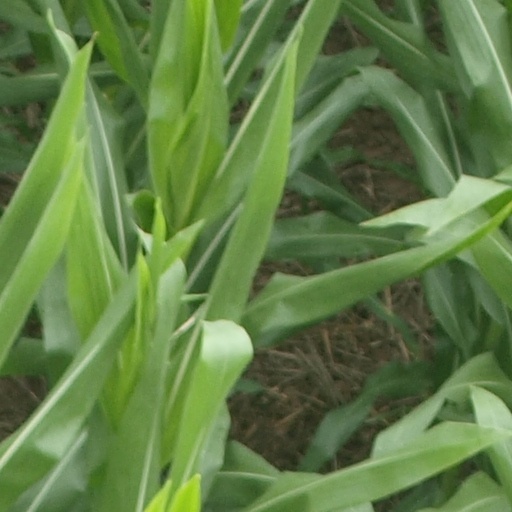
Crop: maize; corn